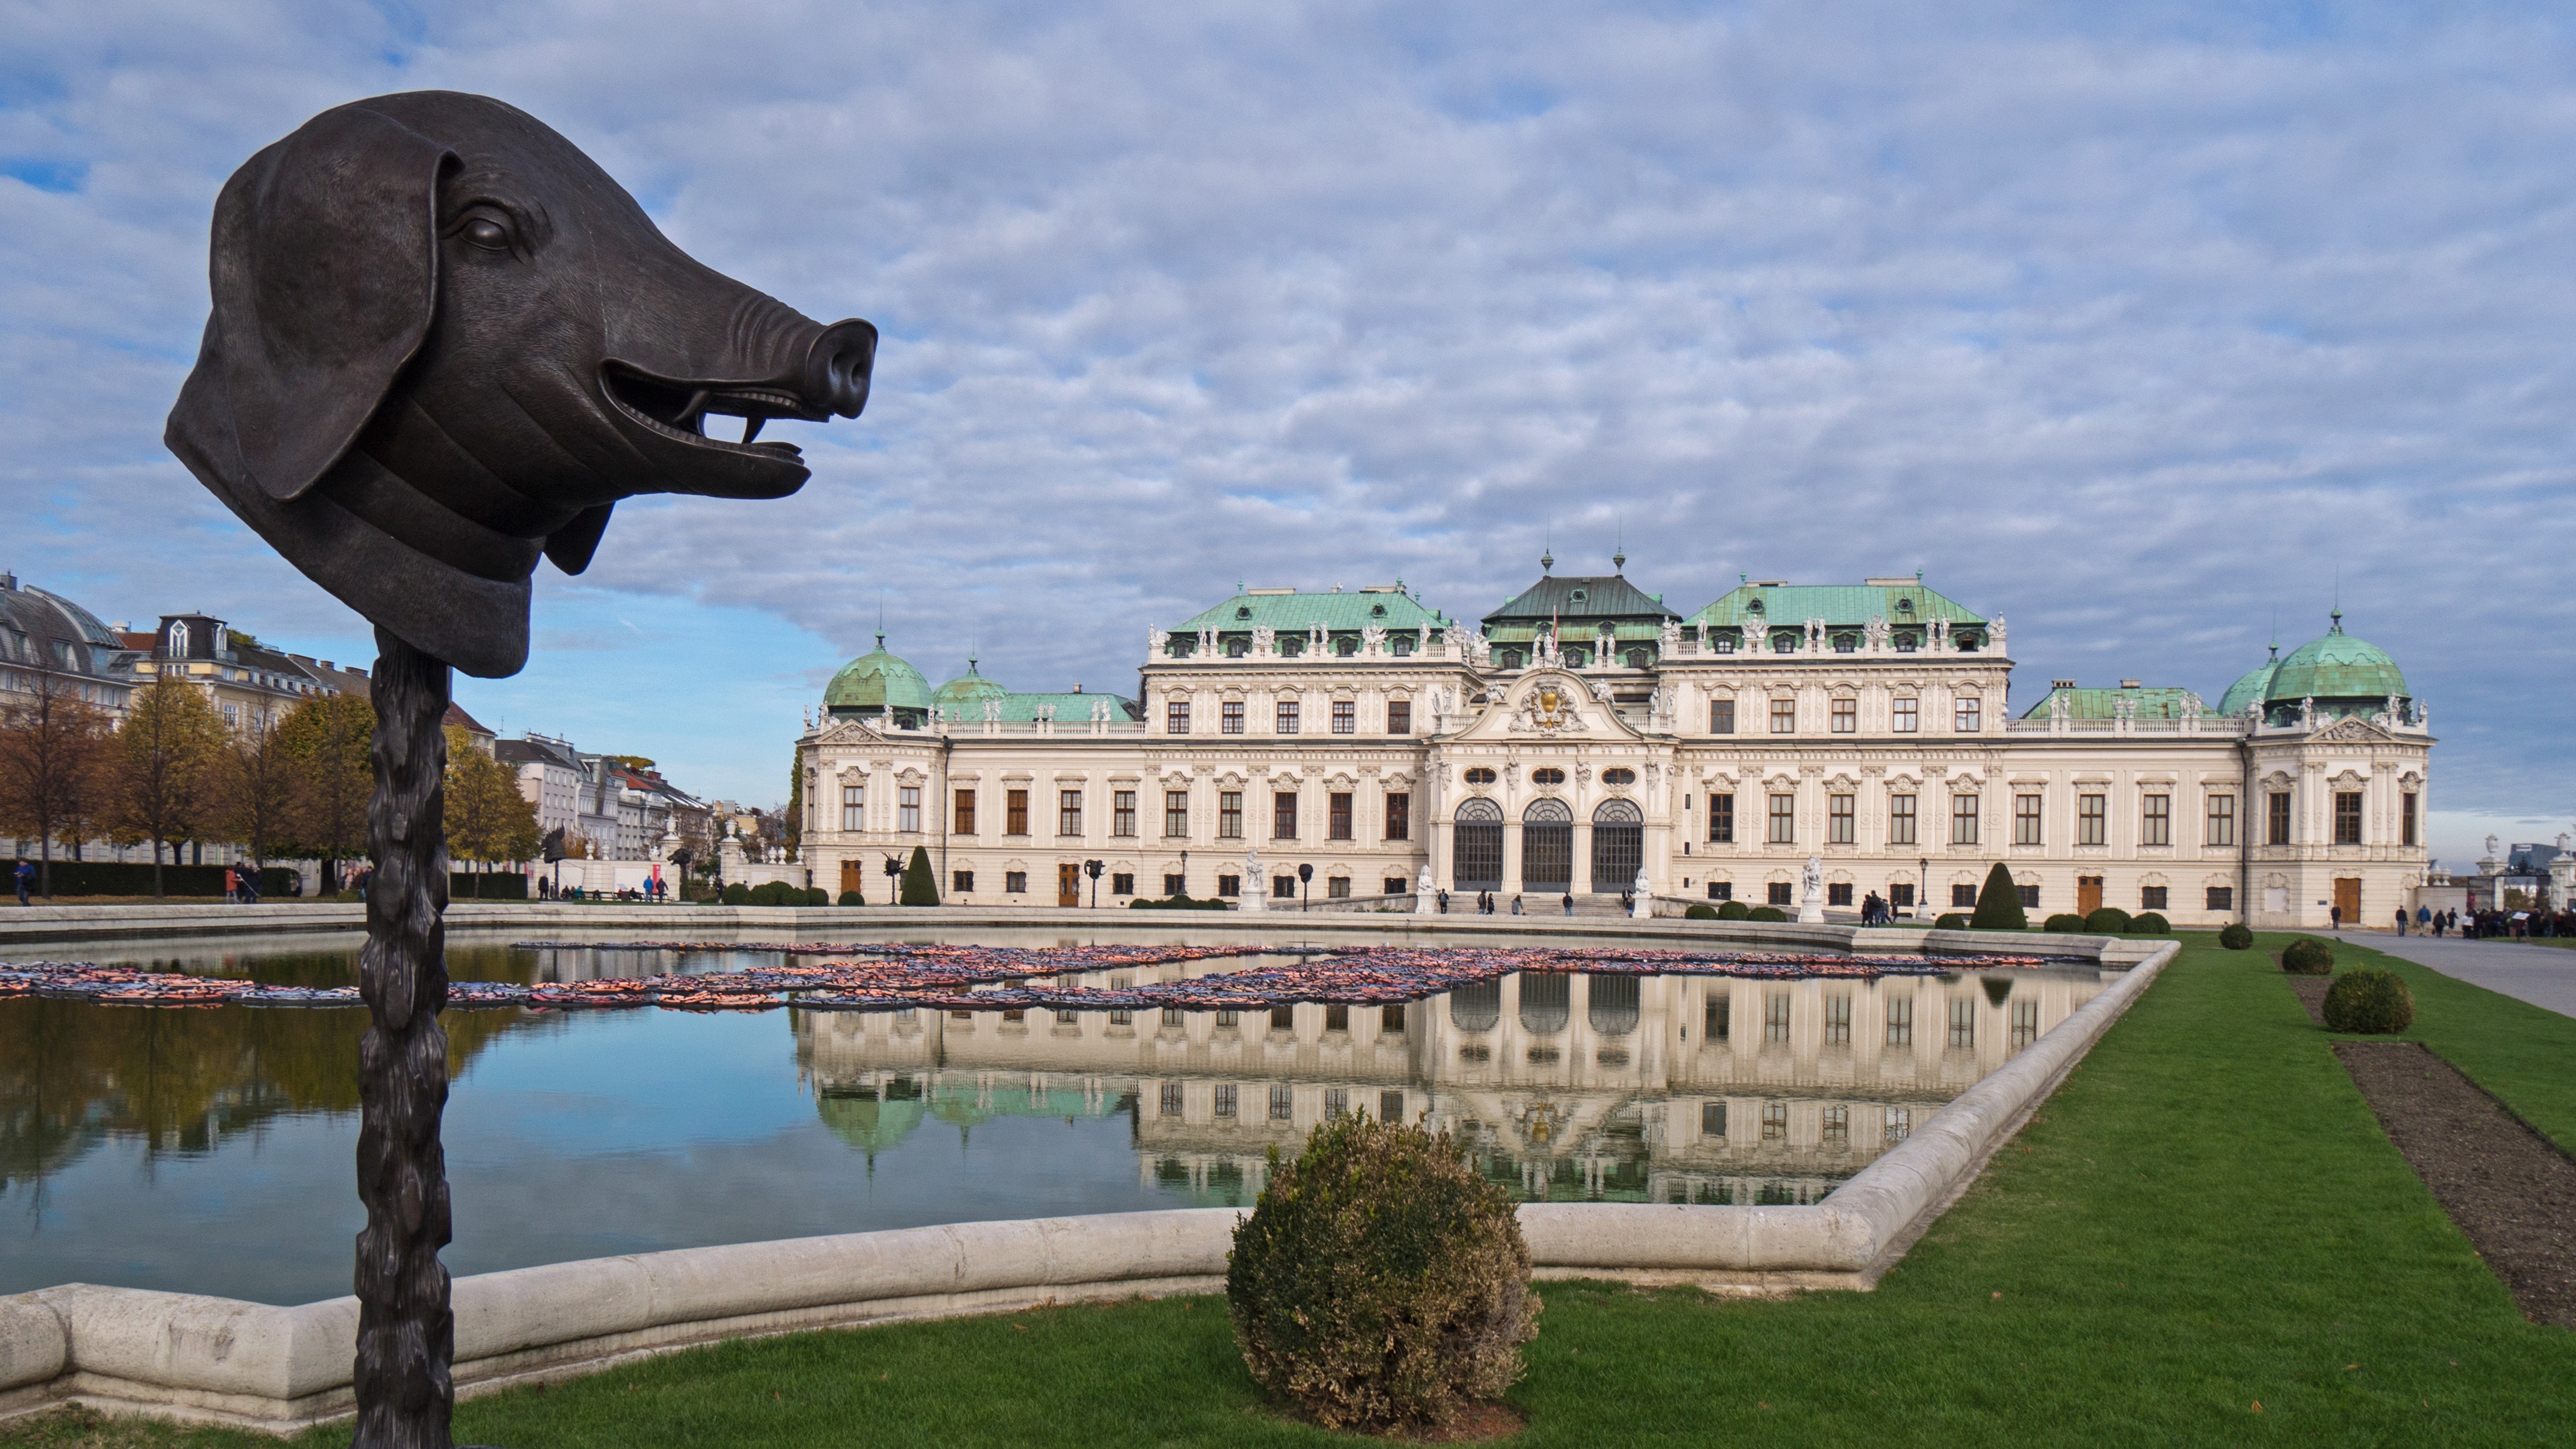
architecture, chateau, palace, monument, plaza, castle, landmark, tourism, places of interest, vienna, estate, belvedere, historic site